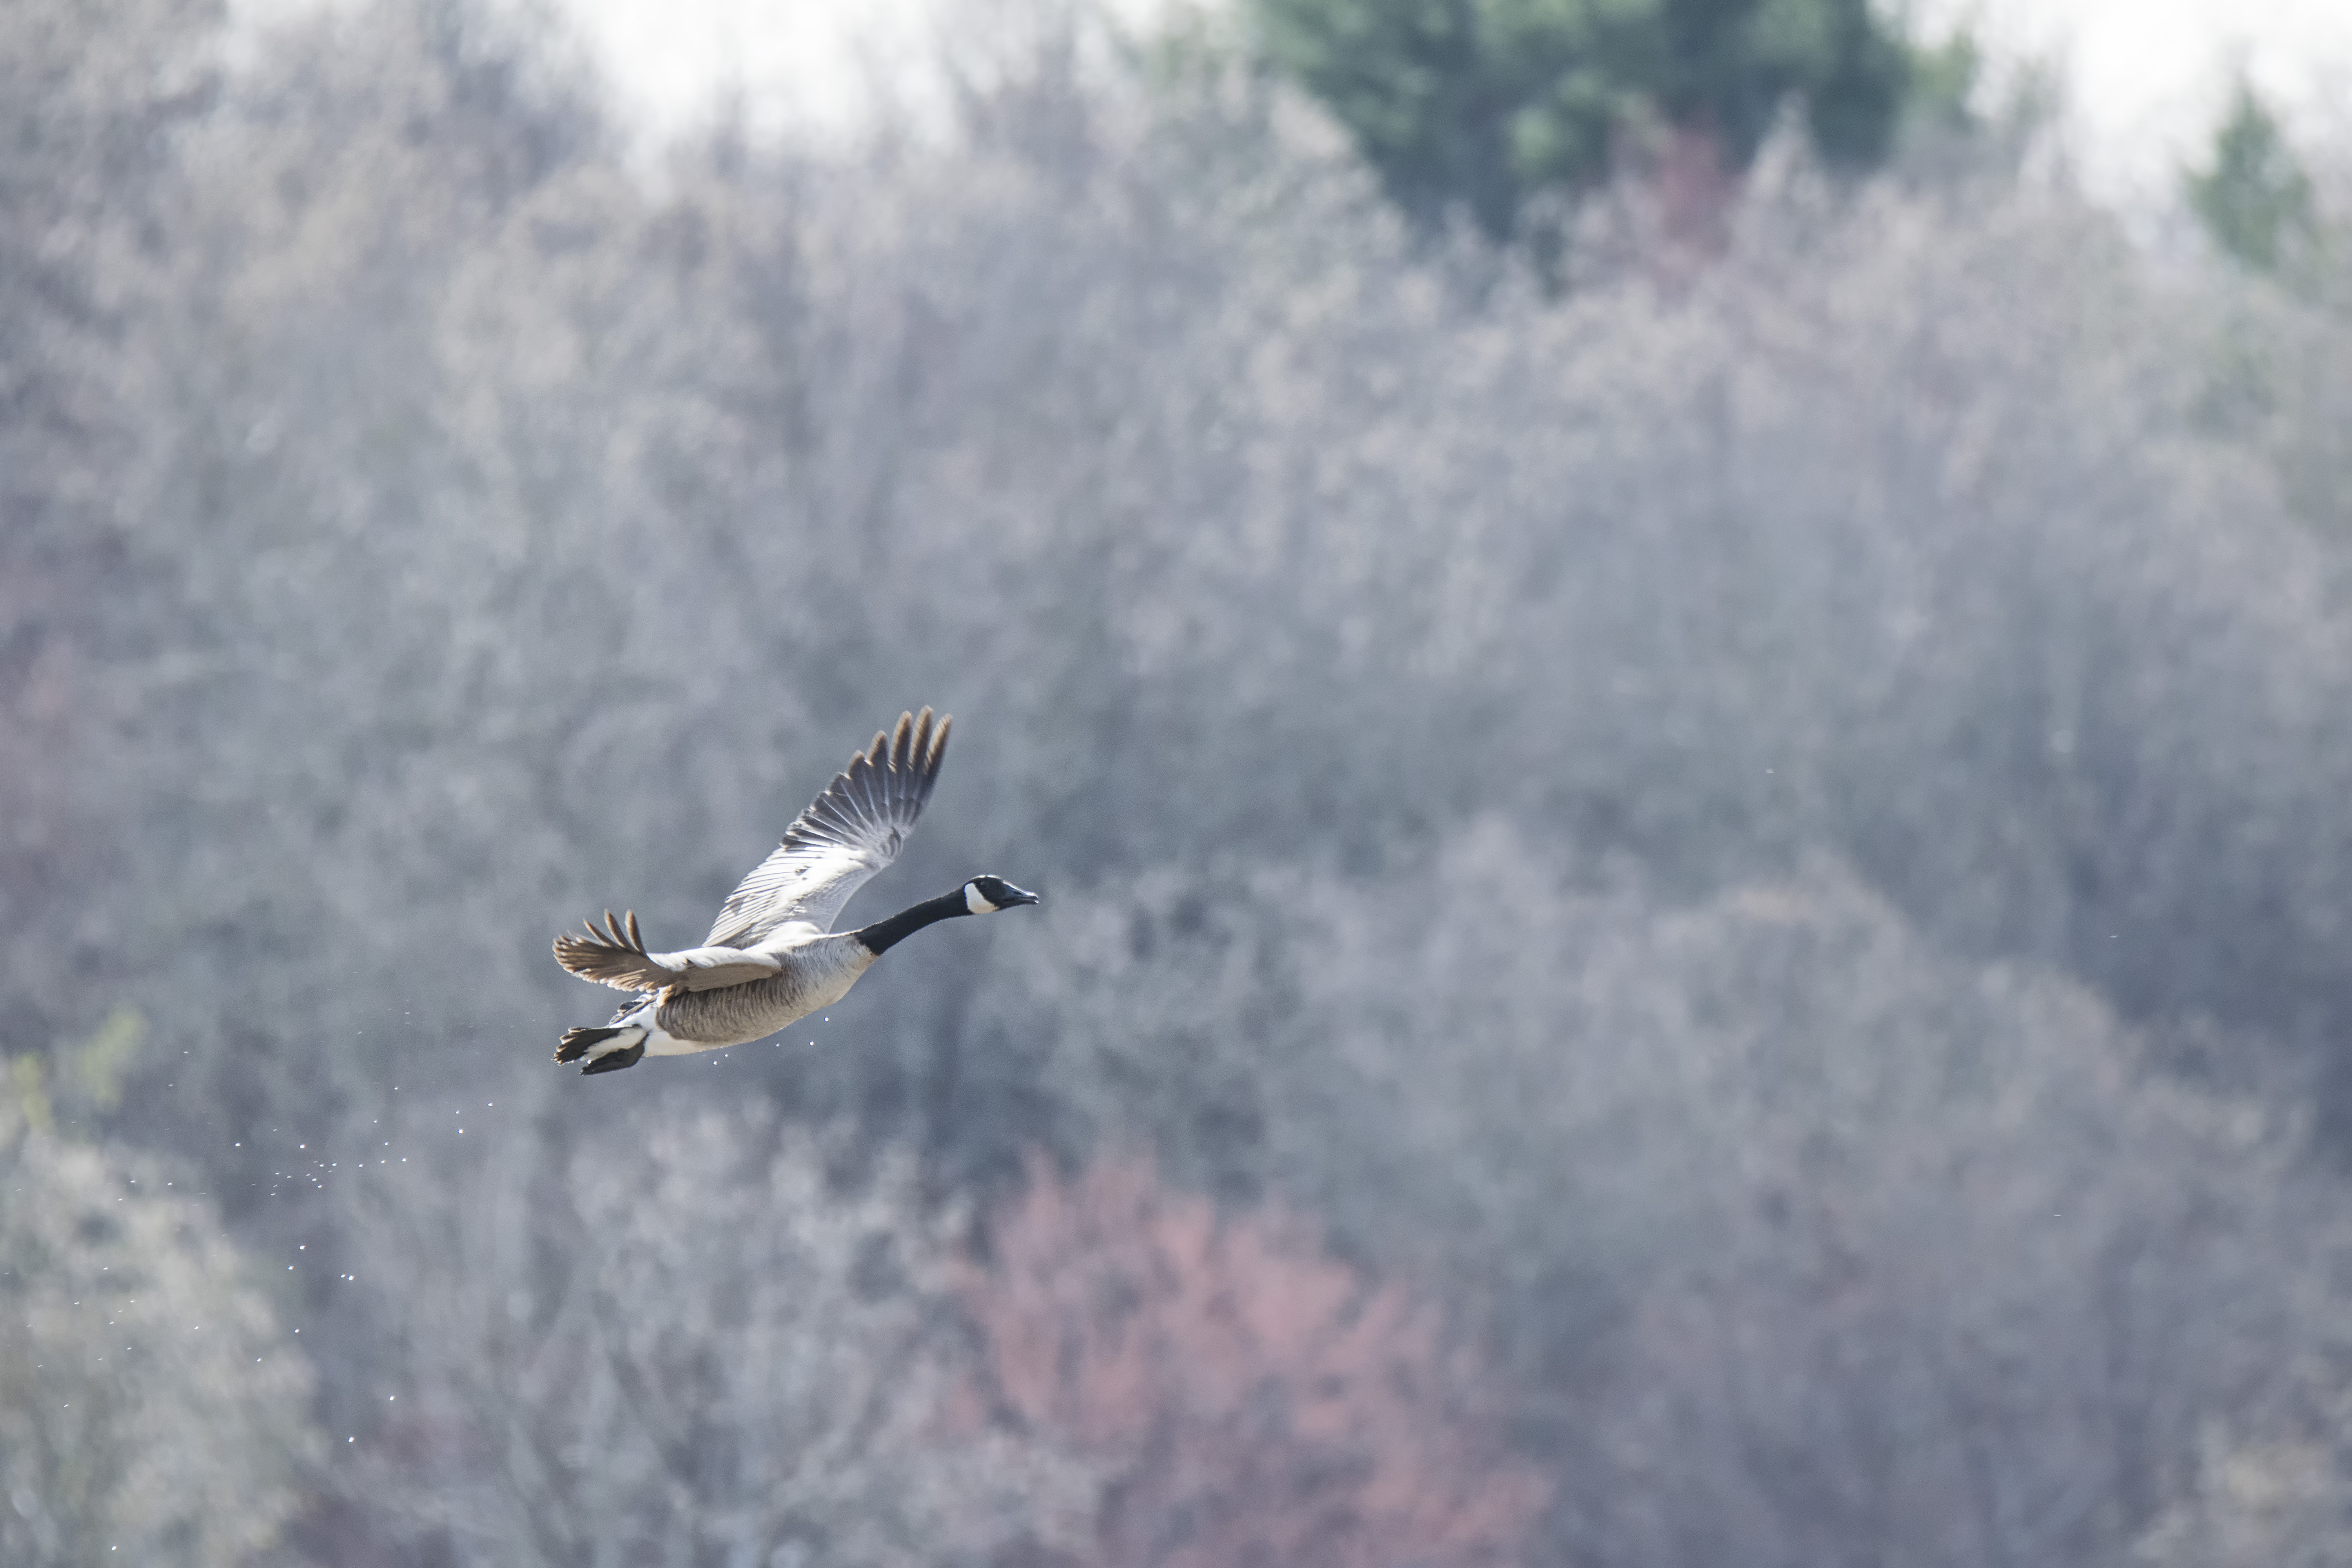
bird, wing, flight, eagle, bird of prey, canada, goose, vertebrate, quebec, water bird, du, sherbrooke, oiseau, bernache, perching bird